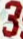
Number: 3